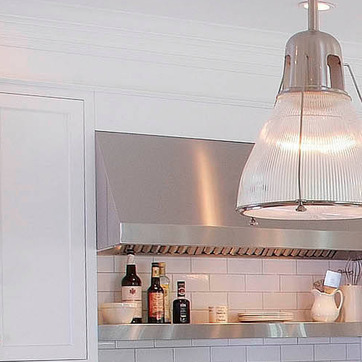
Material: metal